American Top 40

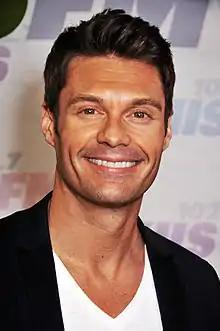
Seacrest in 2013.

On January 10, 2004, American Idol host Ryan Seacrest took over the hosting duties of "American Top 40" from Kasem, although Kasem would continue to host "American Top 20" and "American Top 10" until his retirement in July 2009. With the host change, "AT40" underwent a makeover, using a new theme song and introducing several new features.